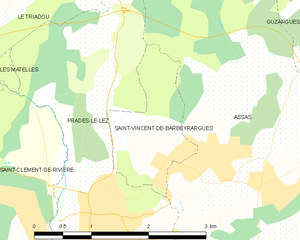
Carte de la commune française de code INSEE 34290 - Saint-Vincent-de-Barbeyrargues
Saint-Vincent-de-Barbeyrargues est une commune française située dans le département de l'Hérault en région Occitanie.